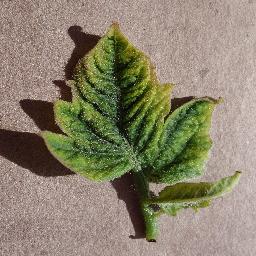
Label: Tomato___Tomato_Yellow_Leaf_Curl_Virus